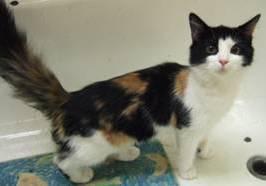
cat